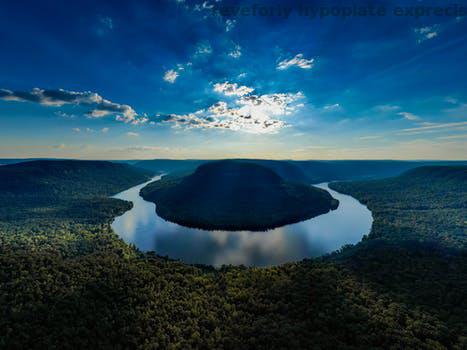
Label: Watermark